Mule (shoe)

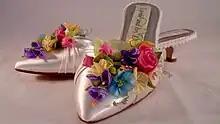
Mules decorated in the fashion of the 1980s

This style of shoe has a storied history: when Comtesse d’Olonne, the risqué society beauty, wore a soft red pair of mules to church in 1694 – daringly peeping from beneath her richly-embellished skirt – it paved the way for the style.